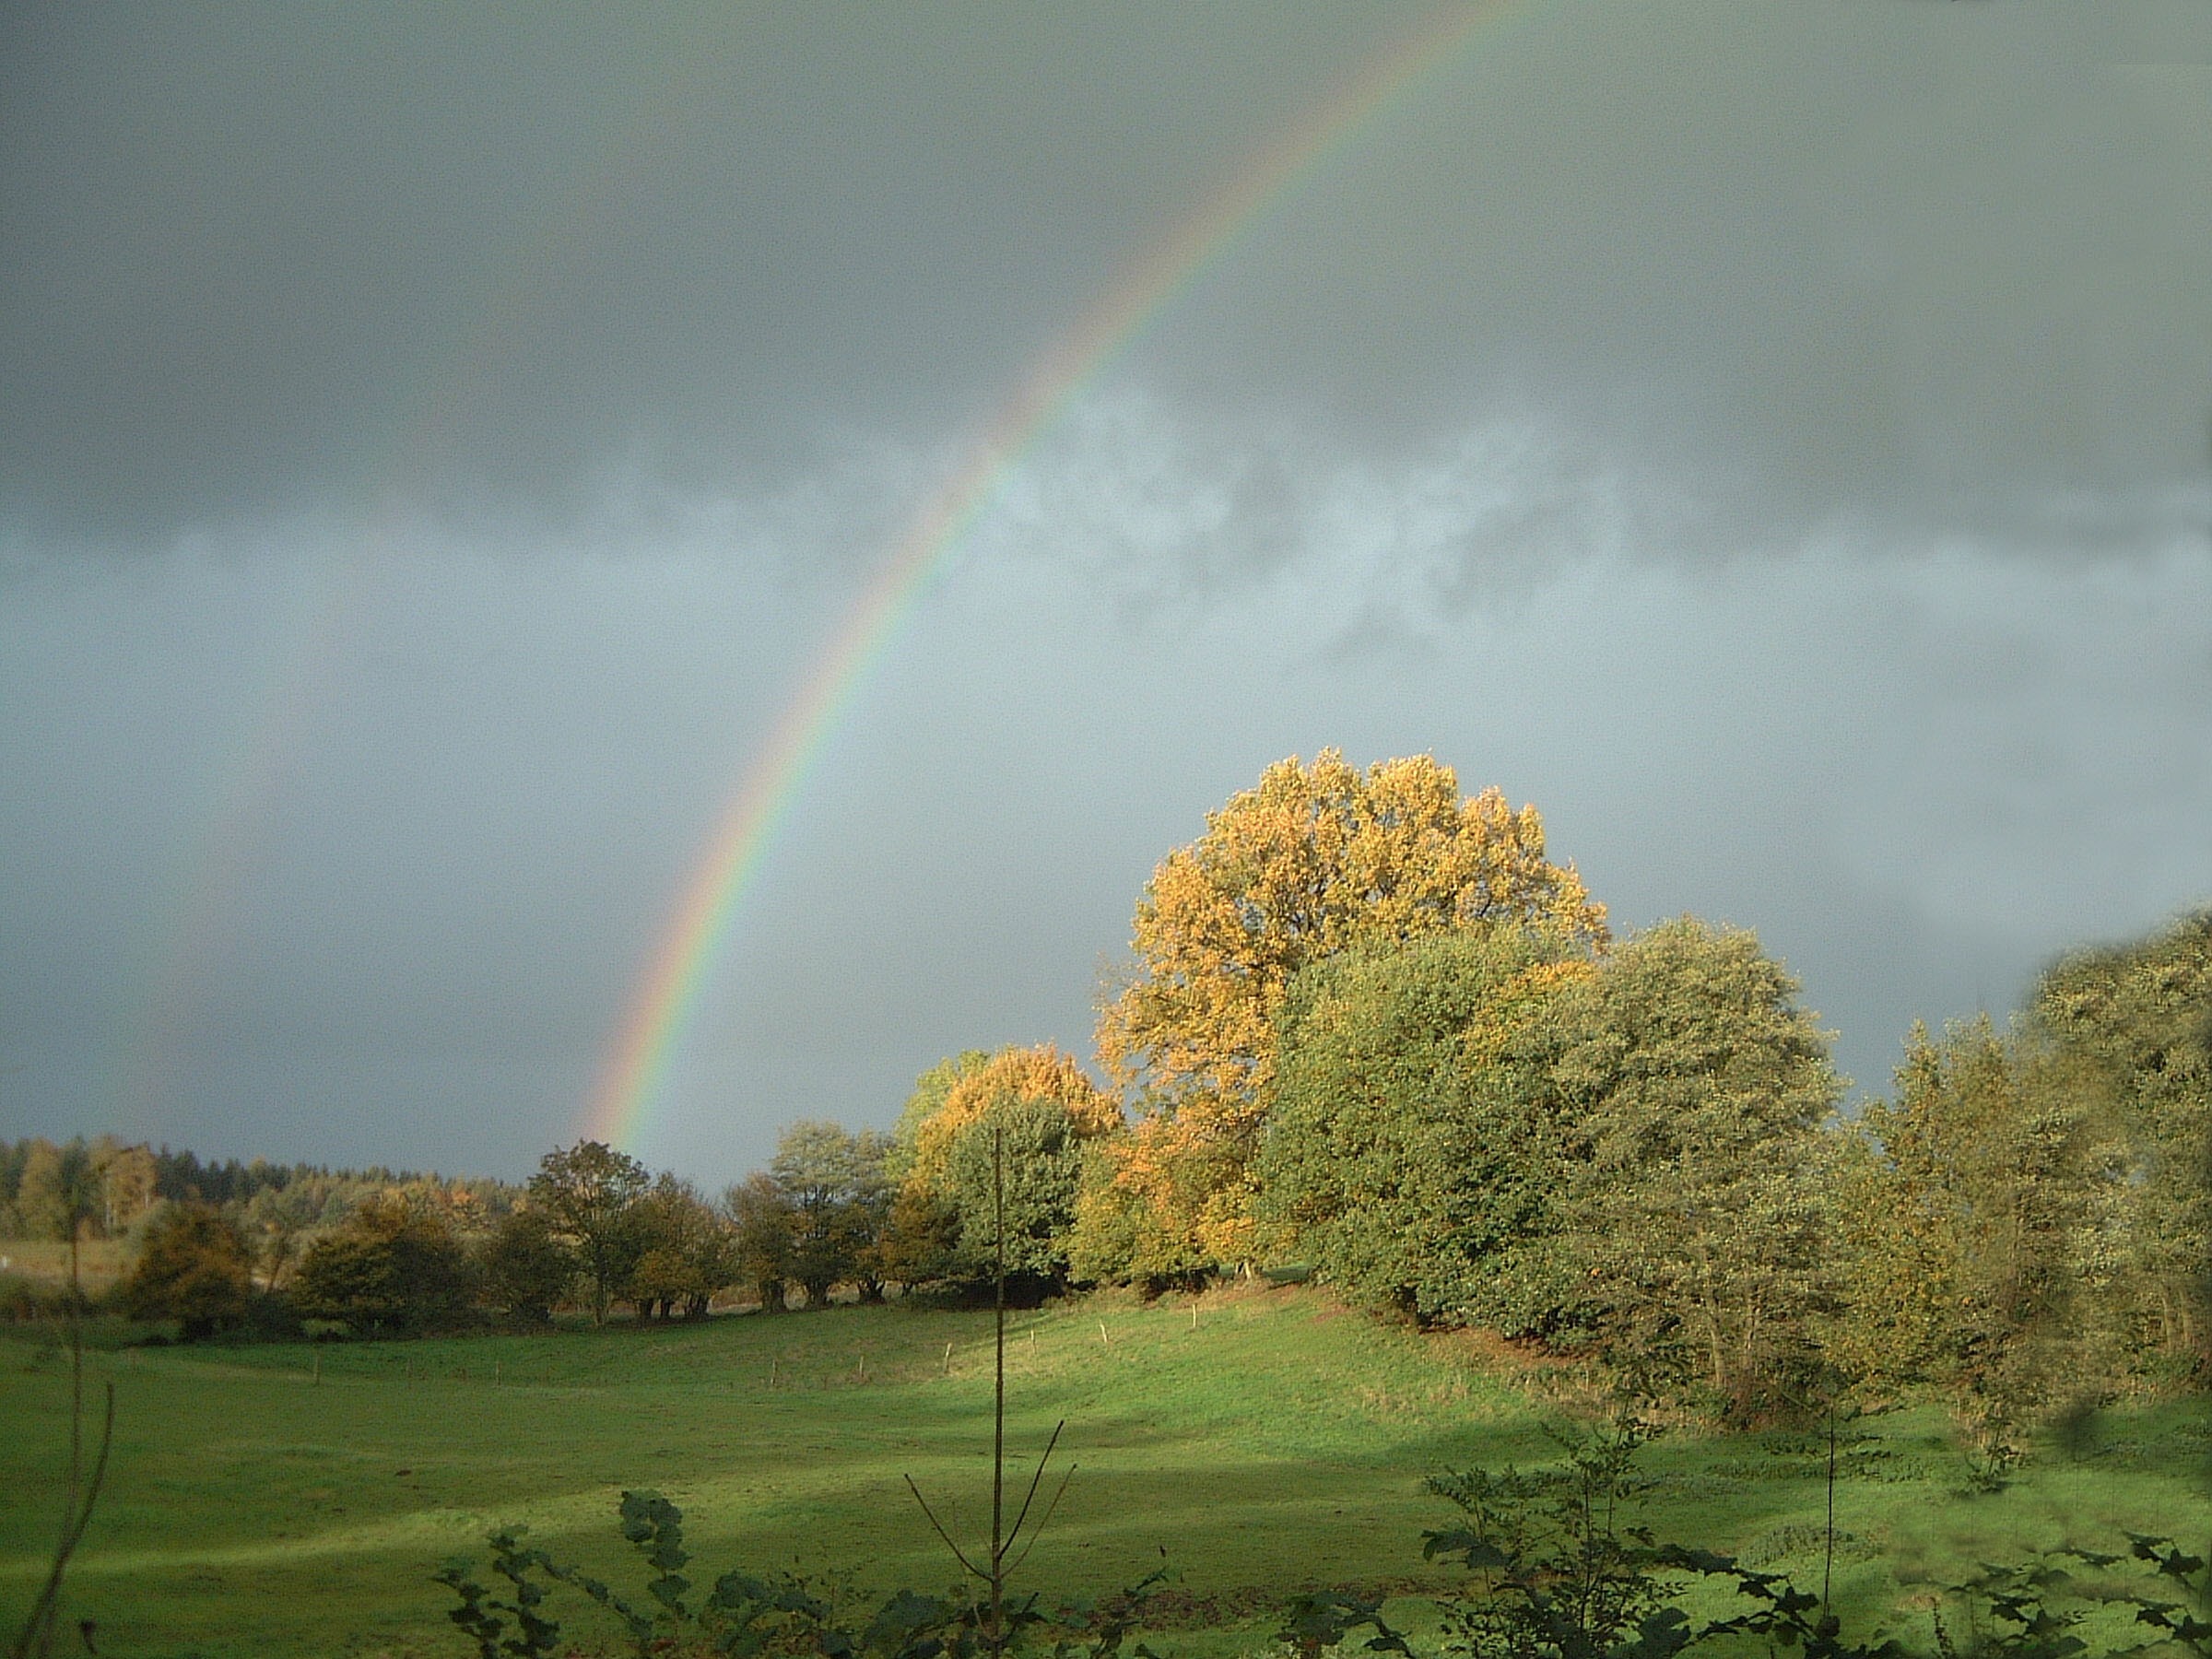
landscape, nature, grass, cloud, sky, field, meadow, sunlight, morning, rain, leaf, atmosphere, green, autumn, weather, clouds, rainbow, mood, rural area, natural spectacle, natural phenomenon, meteorological phenomenon, atmospheric phenomenon, atmosphere of earth